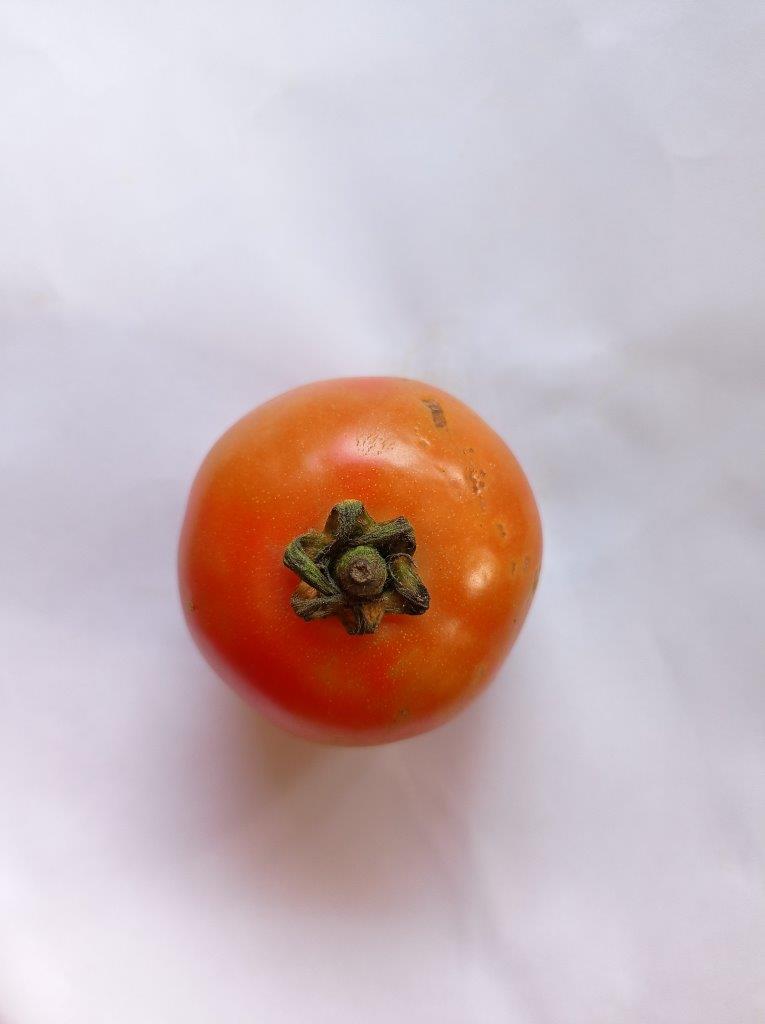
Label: Fresh